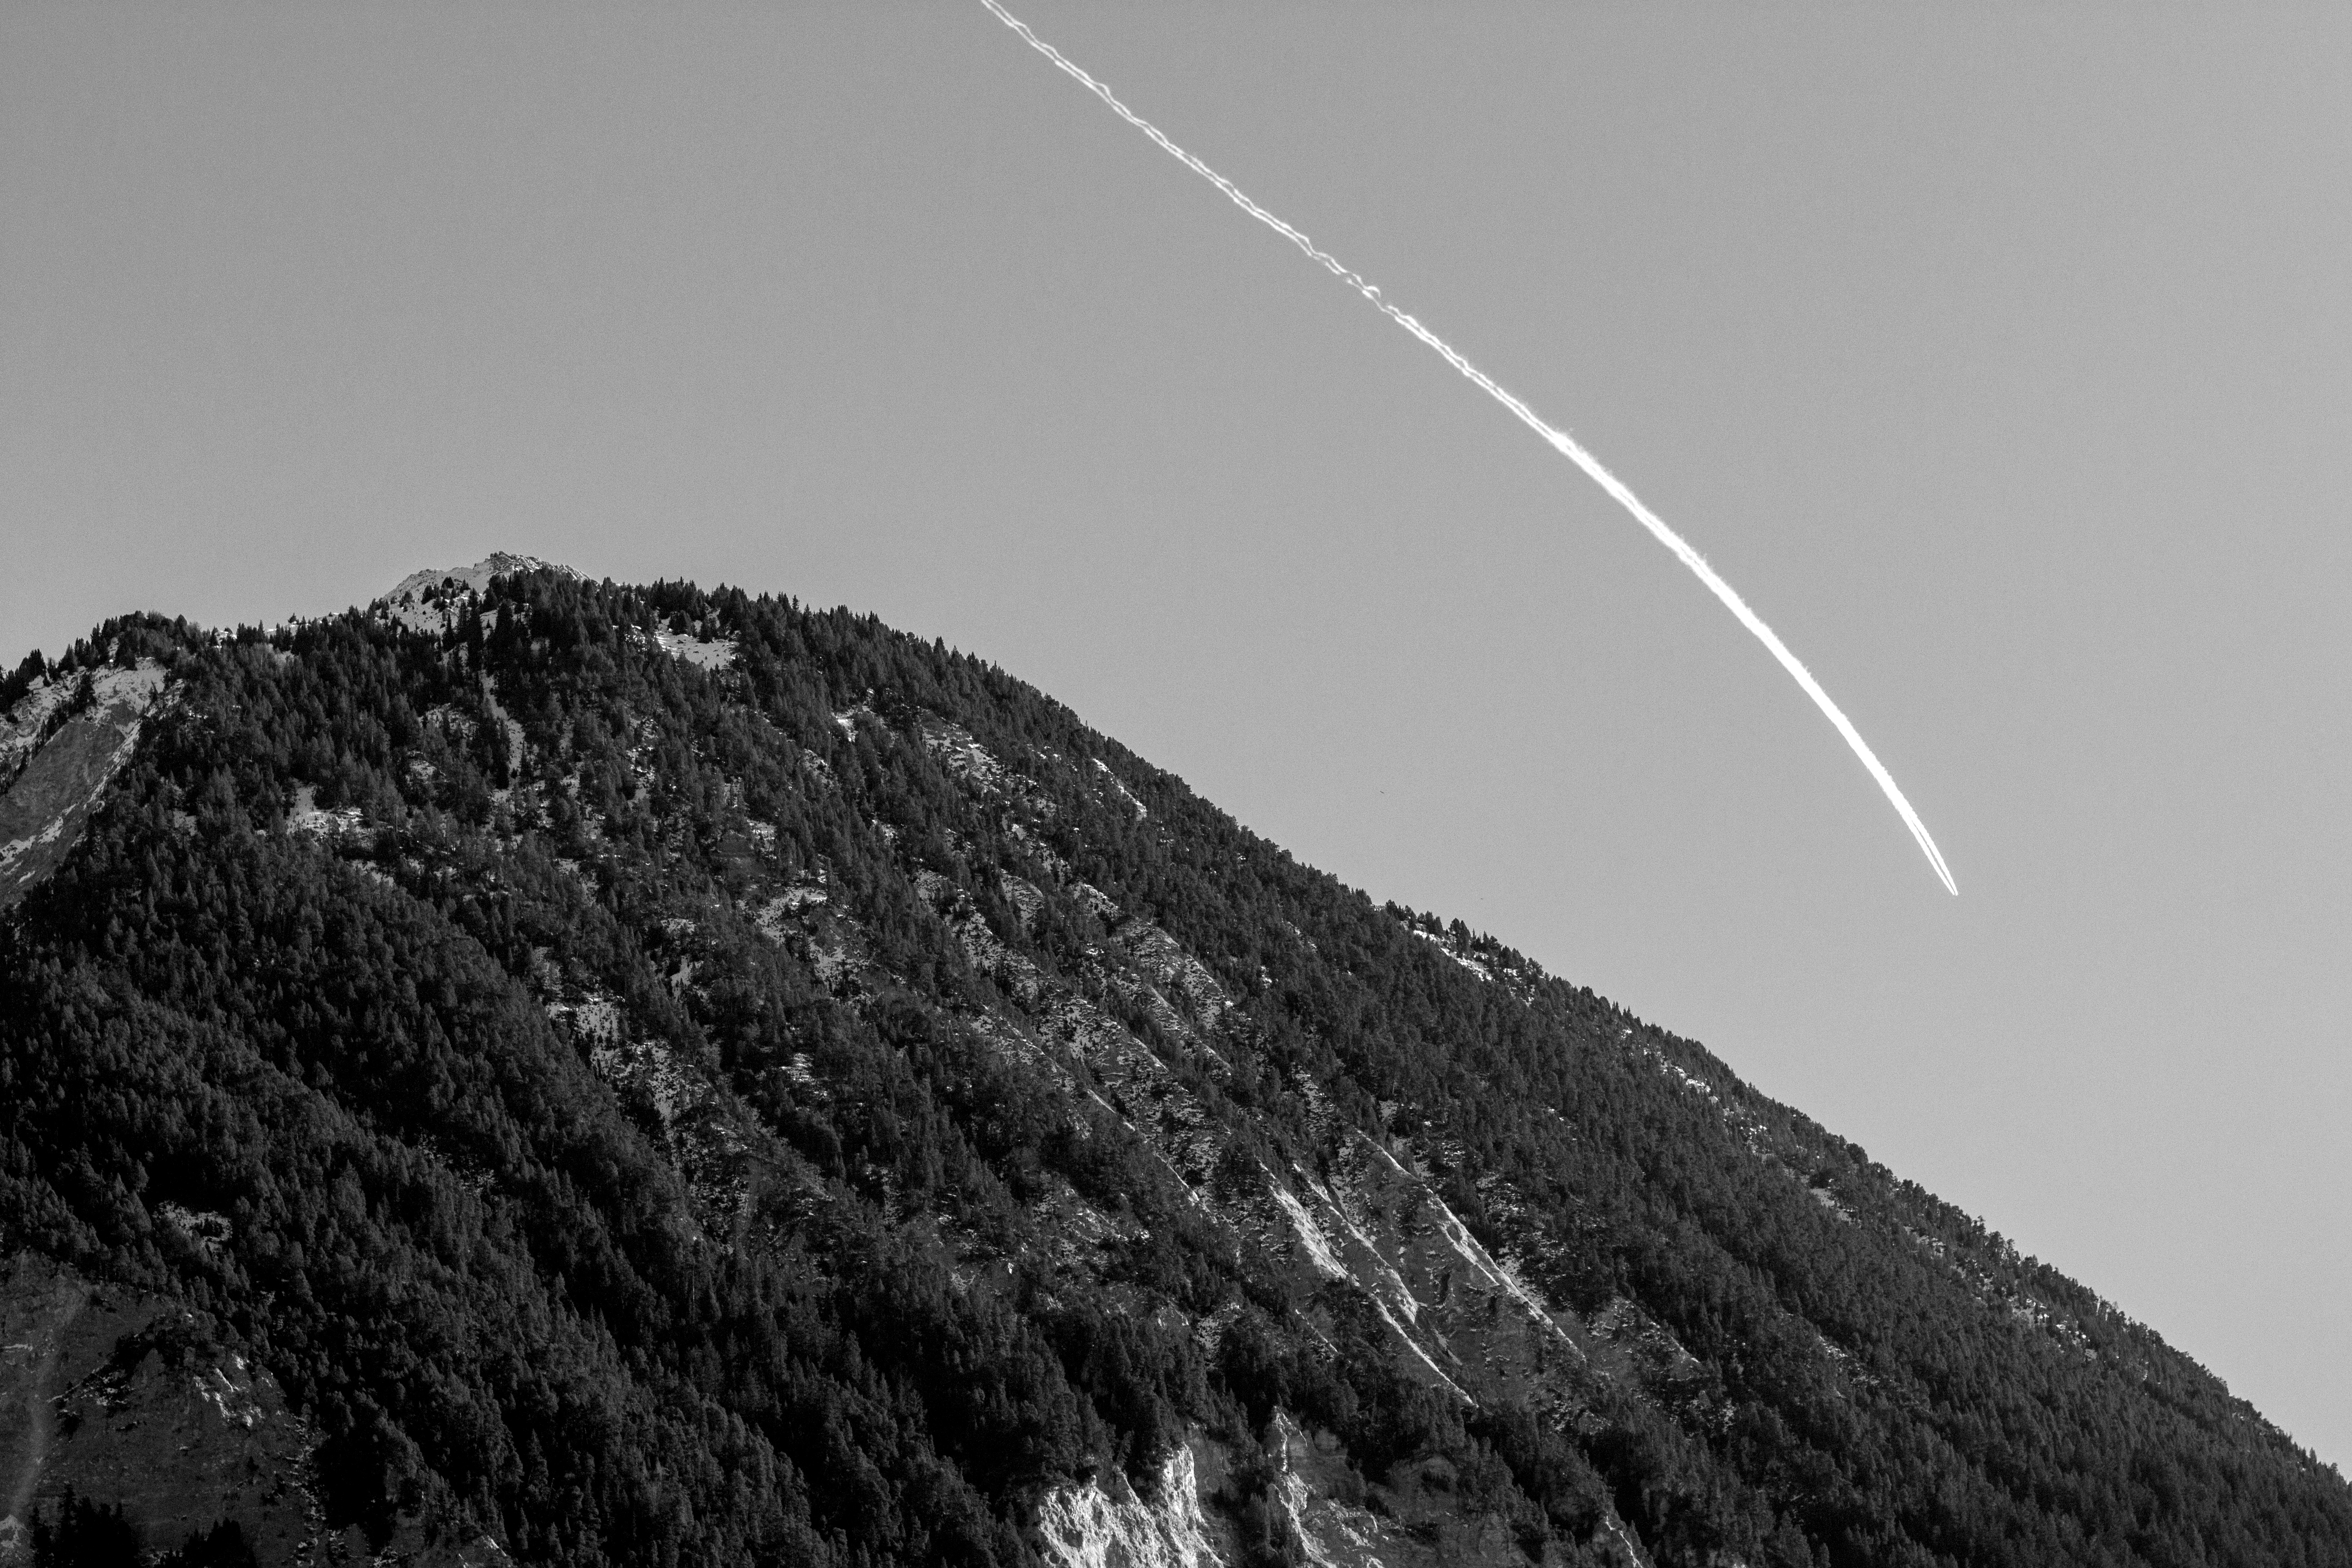
mountain, snow, black and white, hill, wind, monochrome, meteorological phenomenon, monochrome photography, atmosphere of earth, mountainous landforms, geological phenomenon